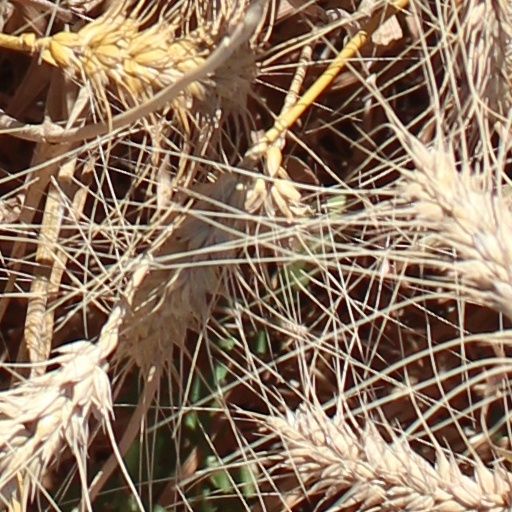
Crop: wheat